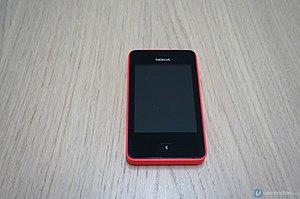
Nokia Asha est une gamme de feature phone lancée par le fabricant Nokia à la fin de l'année 2011. Ces téléphones portables utilisant la série S40 du système d'exploitation Symbian OS, sont destinés à l'entrée de gamme des téléphones Nokia, à l'opposé de la gamme Microsoft Lumia.
Microsoft Mobile est une entreprise multinationale de téléphone mobile basée à Espoo en Finlande, filiale de Microsoft. Son activité principale est la conception, le développement, la construction et la distribution d'appareils mobiles : téléphones, smartphones, tablettes et leurs accessoires.